Cementerio Presbítero Matías Maestro

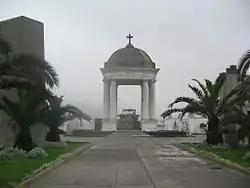

Presbyter Matías Maestro Cemetery, formerly the General Cemetery of Lima, is a cemetery, museum and historical monument located in the Barrios Altos neighbourhood of Lima District, in Lima, Peru. Inaugurated on May 31, 1808, it was the first pantheon in the city since burials were previously held in the city's churches. It was named in honour of its designer, Spanish priest .